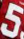
Number: 5